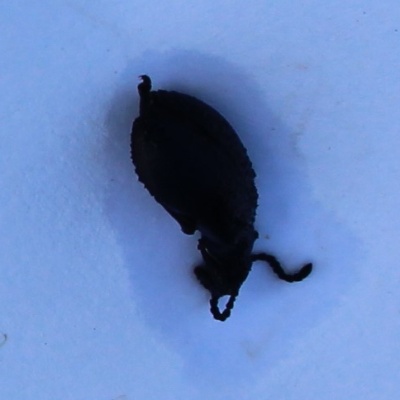
Crop: Maize
Condition: leaf beetle